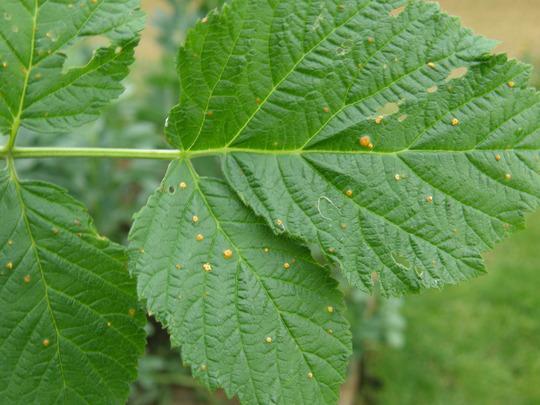
Plant: Raspberry
Disease: raspberry yellow rust